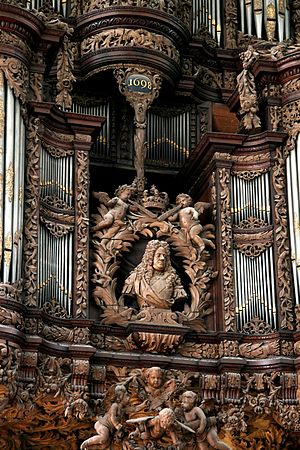
Vor Frelsers Kirke (København) / Interiør / Orgel
Orgelfacade. Detalje.
Vor Frelsers Kirke ligger i Sankt Annæ Gade på Christianshavn i Københavns Kommune. Kirken er mest kendt for sit spiralsnoede spir, men den rummer også en imponerende, udskåret orgelfacade fra 1698 og Nicodemus Tessins mesterstykke af en altertavle.